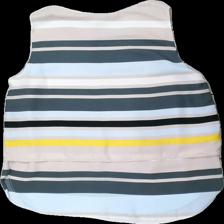
View: back
Type: Tank top
Category: Ladies
Brand: Lindex
Colors: Pink, Grey, Blue, Multicolor
Material: 100% polyester
Pattern: Striped
Cut: Regular
Size: L
Season: All
Damage location: bottom center
Damage 2 location: middle center
Price range: 50-100
Recommended usage: Reuse
Description: randigt linne